HMS Caesar (1896)

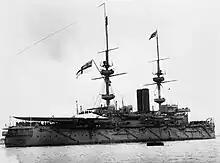
"Caesar" c. 1905

At the outbreak of the First World War in August 1914, "Caesar" was brought back into full commission and transferred to the 7th Battle Squadron of the Channel Fleet; the squadron was charged with the defence of the English Channel. During this service she helped in transporting the Plymouth Marine Division from Plymouth to Ostend, Belgium, and covered the passage of the British Expeditionary Force from England to France in September 1914. In December 1914, "Caesar" was detached from the 7th Battle Squadron and transferred to Gibraltar to serve as guard ship and gunnery training ship there. In July 1915, she transferred to the North America and West Indies Station, serving as guard ship and gunnery training ship at the Royal Naval Dockyard in the Imperial fortress colony of Bermuda and patrolling the Atlantic. In 1918 she was the flagship of Rear-Admiral Sir Morgan Singer, second-in-command, North America and West Indies Station (to Vice-Admiral Sir William Lowther Grant, the Commander-in-Chief, North America and West Indies Station), and Admiral Superintendent, Bermuda.